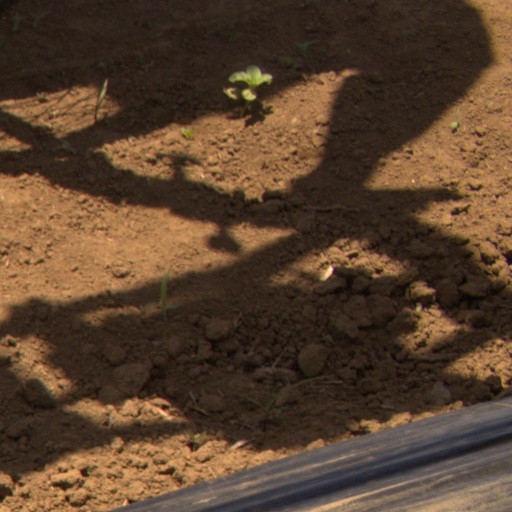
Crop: Jerusalem artichoke